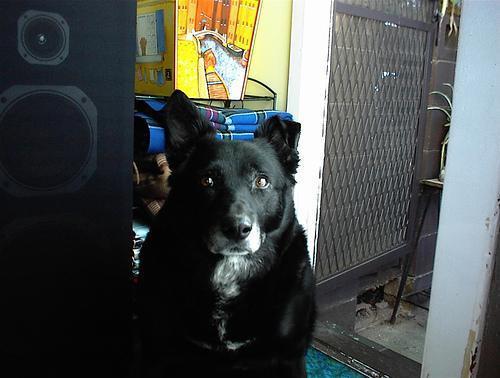
kelpie